Barry, Vale of Glamorgan

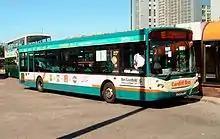
A Cardiff Bus en route to Barry

As with the rest of the British Isles and Wales, Barry experiences a maritime climate with cool summers and mild winters, and often high winds. It is amongst the sunnier of Welsh locations, due to its southerly and coastal position. The nearest official weather observation station is at Cardiff Airport near Rhoose, about west of the town centre.